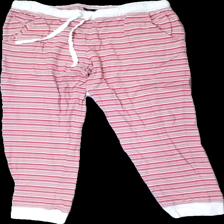
View: front
Type: Trousers
Category: Ladies
Brand: Esmara (Lidl)
Colors: Pink, Red, White
Material: 100% Cotton
Pattern: Striped
Cut: Regular
Season: All
Price range: 50-100
Recommended usage: Reuse
Description: striped trousers